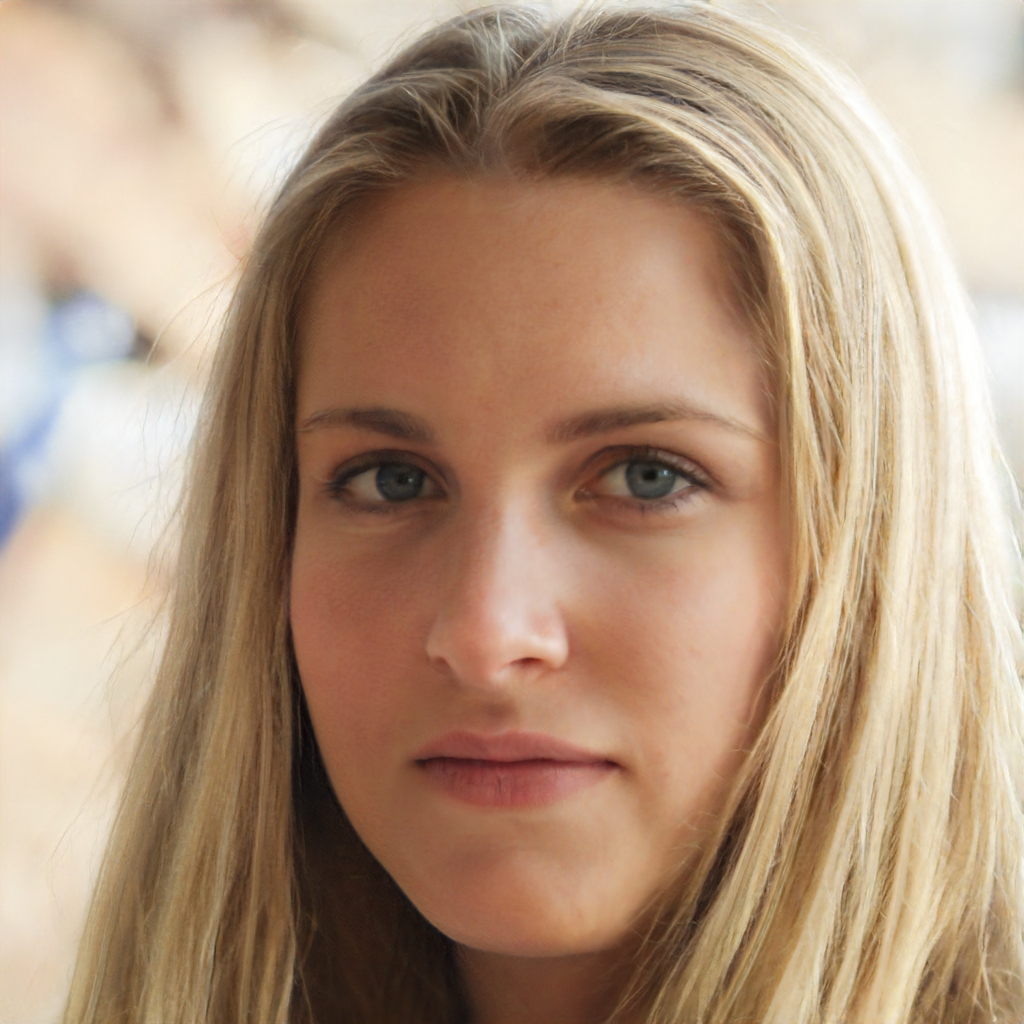
Label: Colored